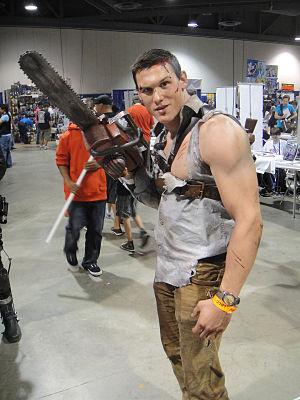
Une tronçonneuse, aussi appelée scie mécanique ou encore scie à chaîne, est une scie motorisée et portable de taille et de puissance variables.
Danger Girl est une série américaine de comic books d'aventure créée en 1997 par le dessinateur J. Scott Campbell assisté du scénariste Andy Hartnell. Elle met en scène un groupe d'espionnes sexy dans des aventures se déroulant à travers le monde et parodiant celles de James Bond et d'Indiana Jones de qui les auteurs puisent leur inspiration. Certains critiques la rapprochent également des séries télévisées Batman et Drôles de dames mais aussi du personnage de jeu vidéo Lara Croft.